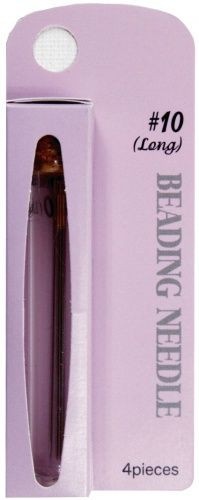
Tulip Beading Needles Size 10
Brand: Tulip
Ideal for beading and bead embroidery. The tip is slightly rounded to avoid splitting the thread. (4 needles per package)
Category: Arts & Entertainment > Hobbies & Creative Arts > Arts & Crafts > Art & Crafting Tools > Needles & Hooks > Hand-Sewing Needles > Beading Needles